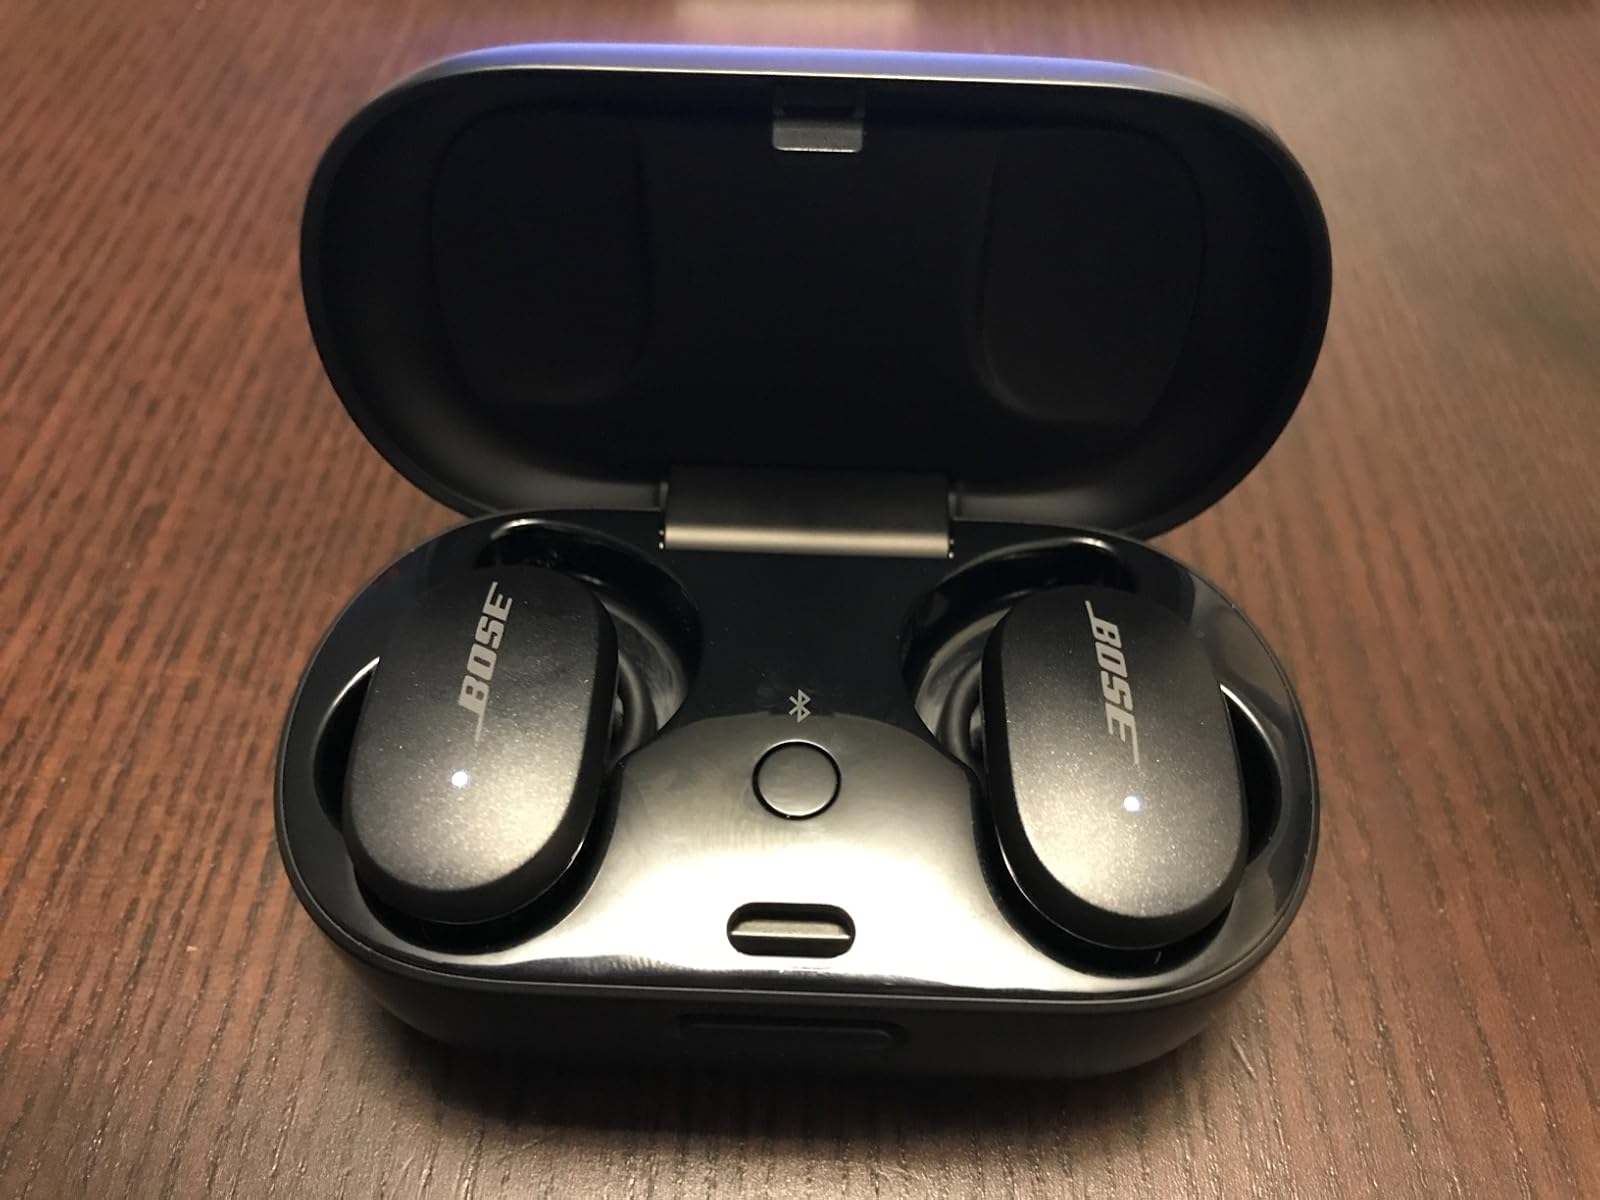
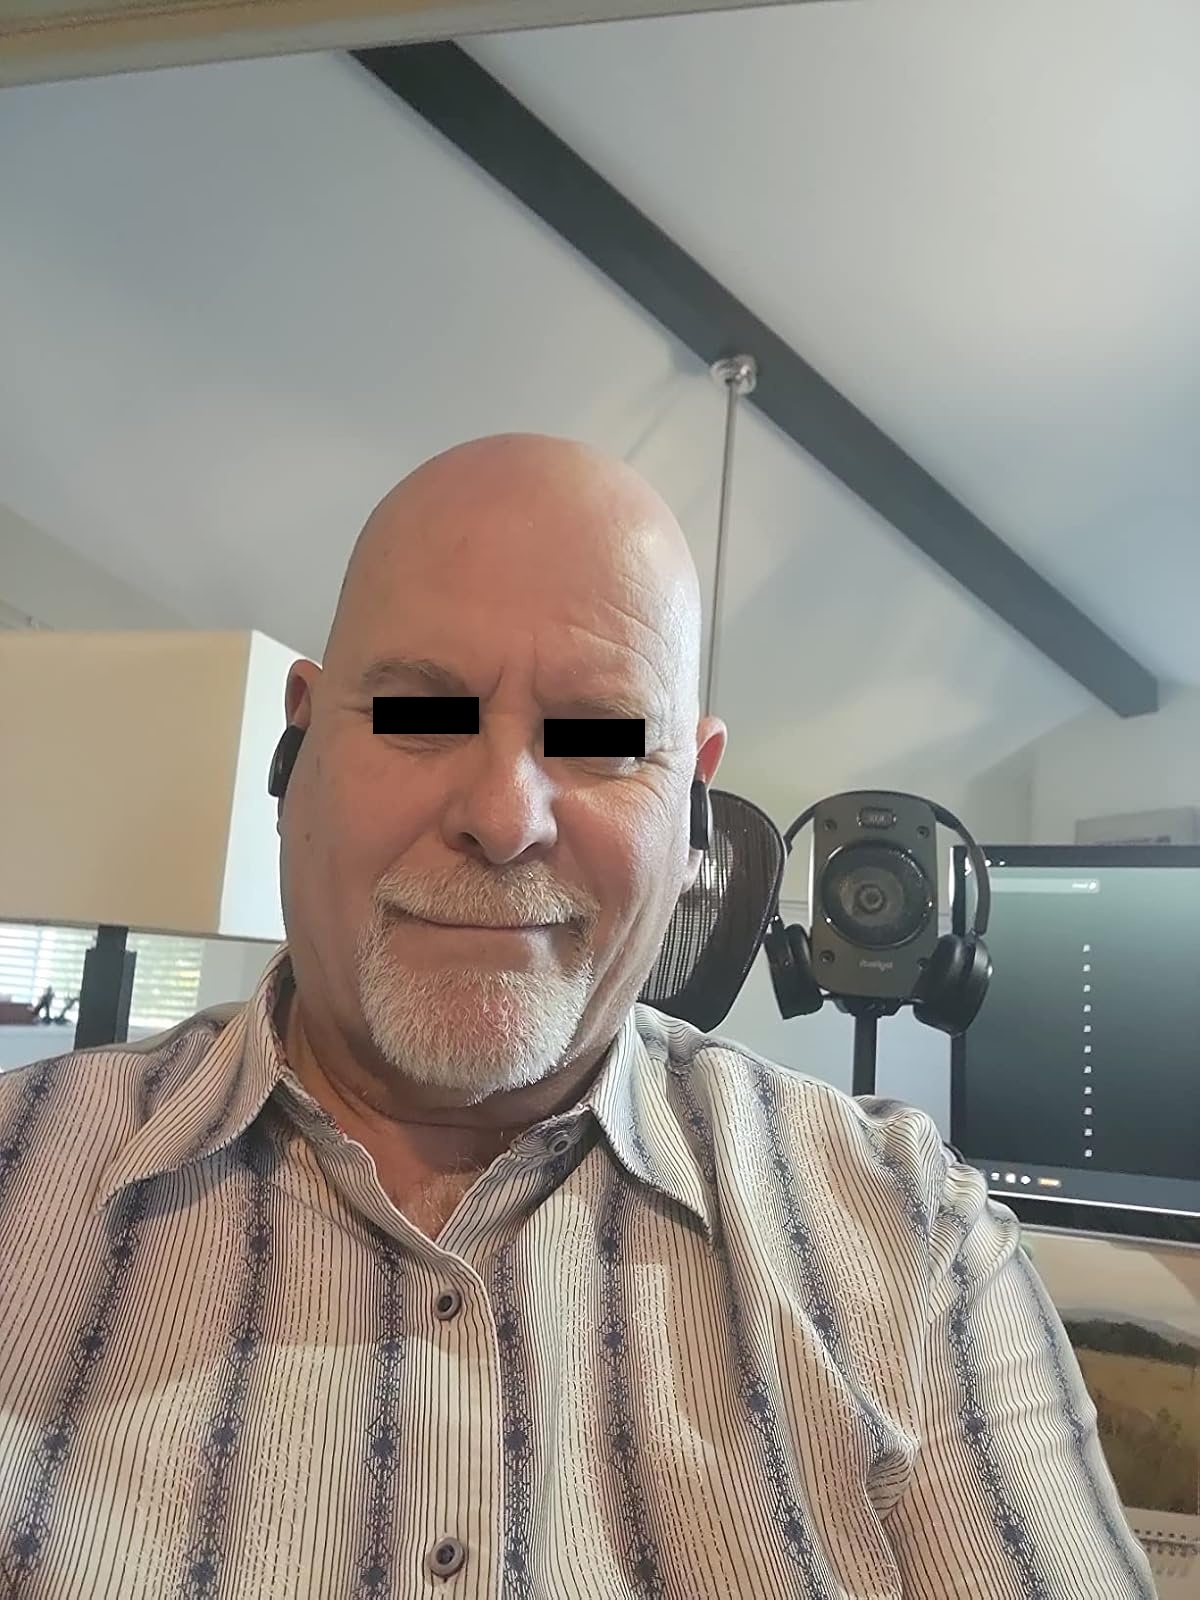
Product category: earbuds
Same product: yes